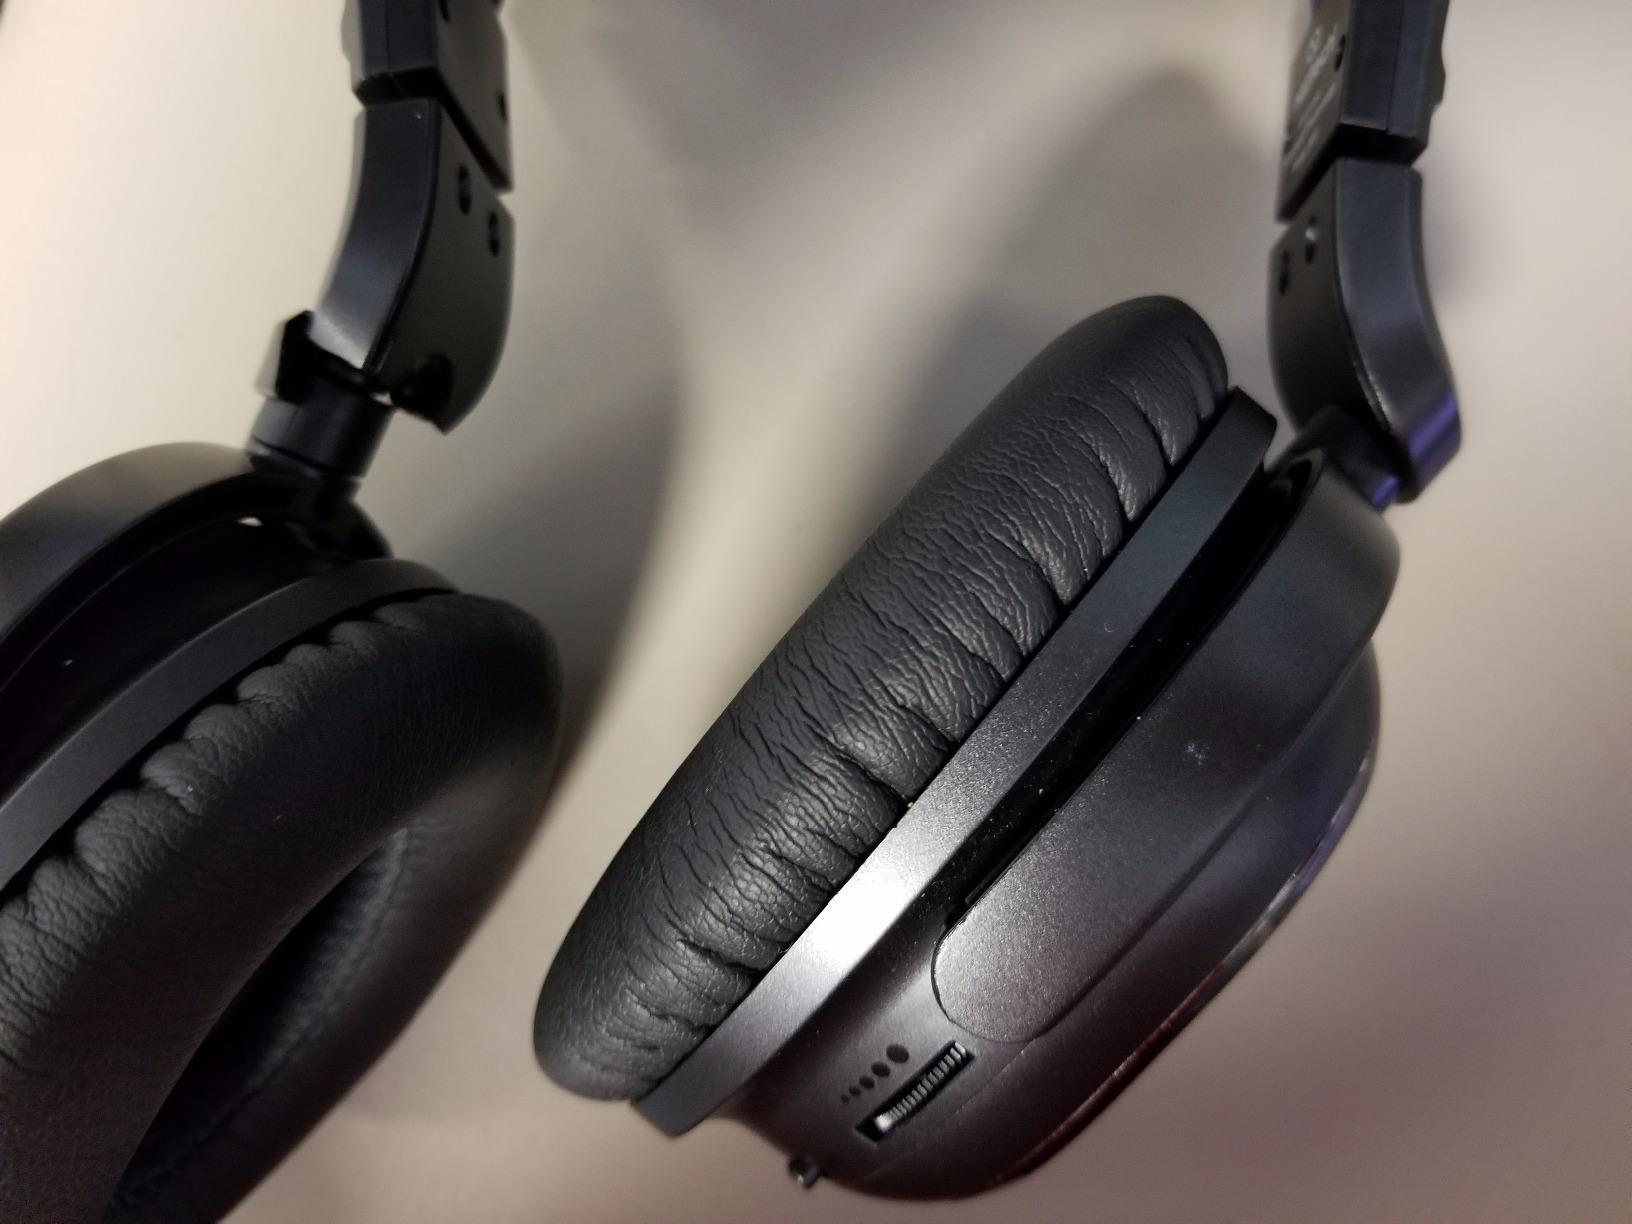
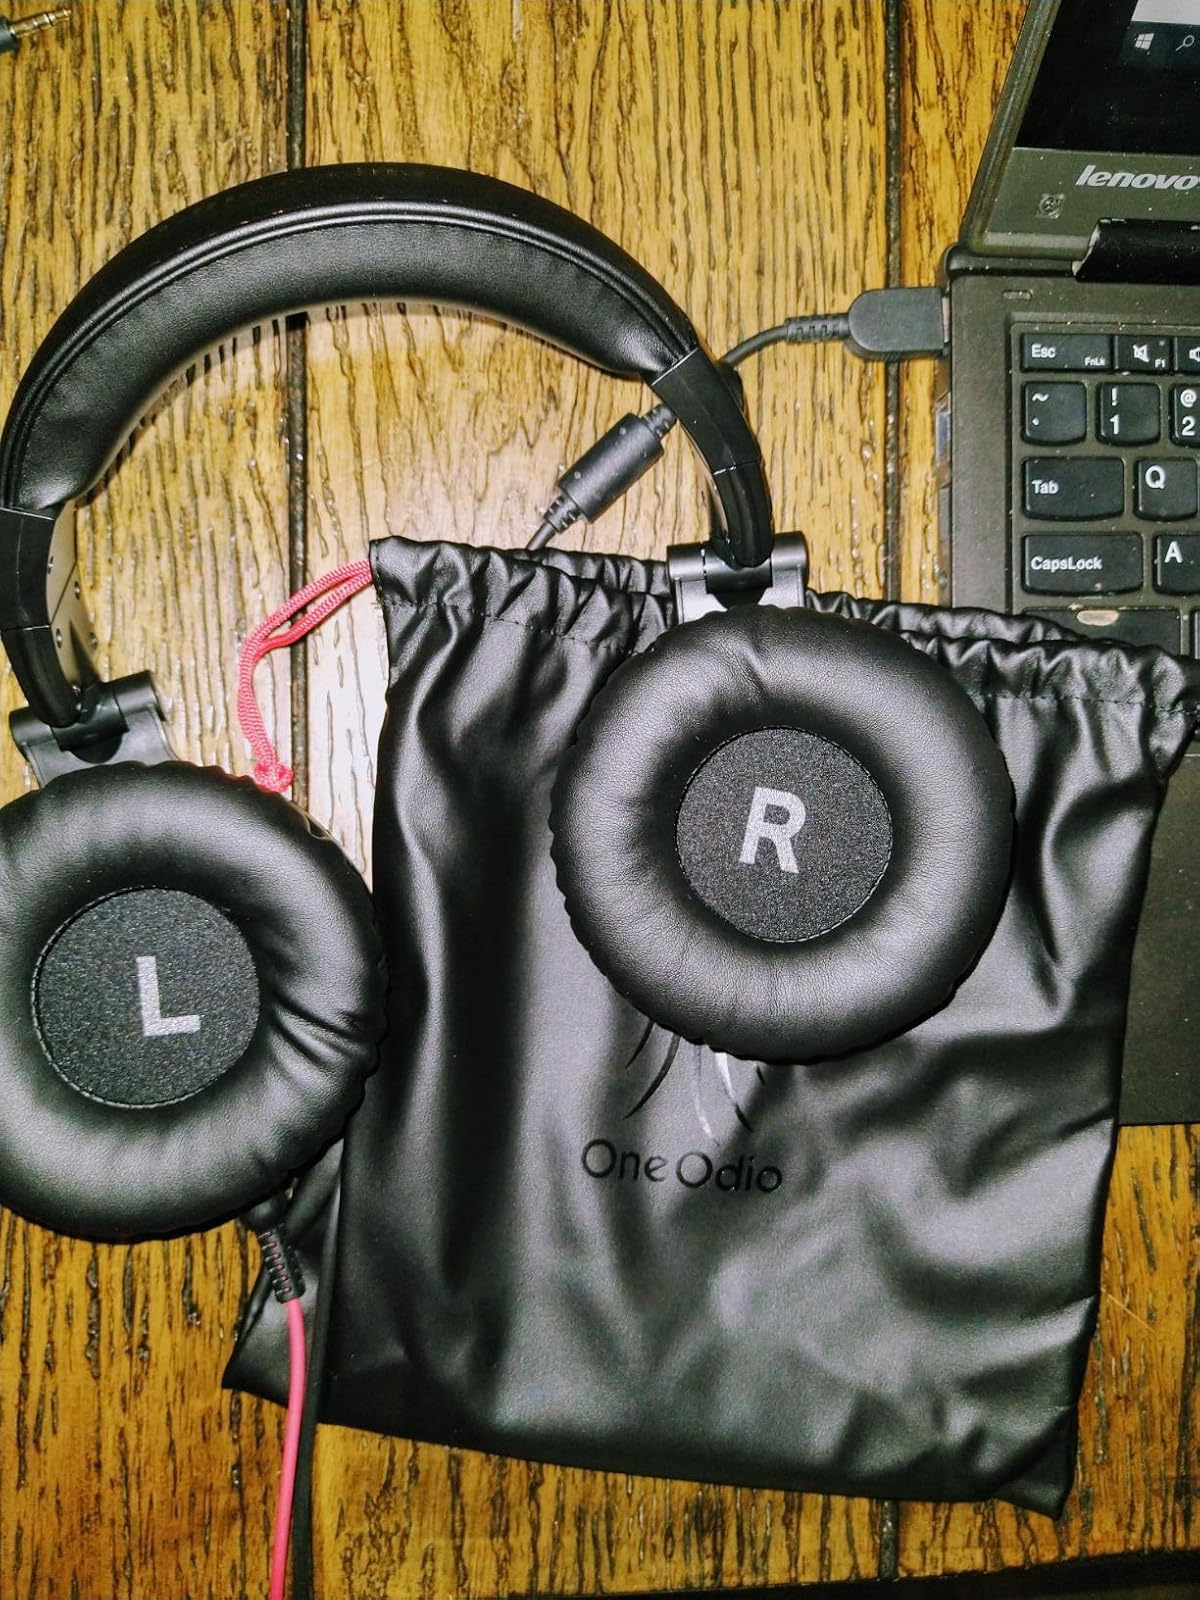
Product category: headphones
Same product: no